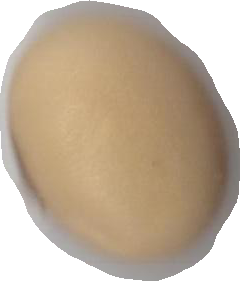
Variety: Anjasmoro